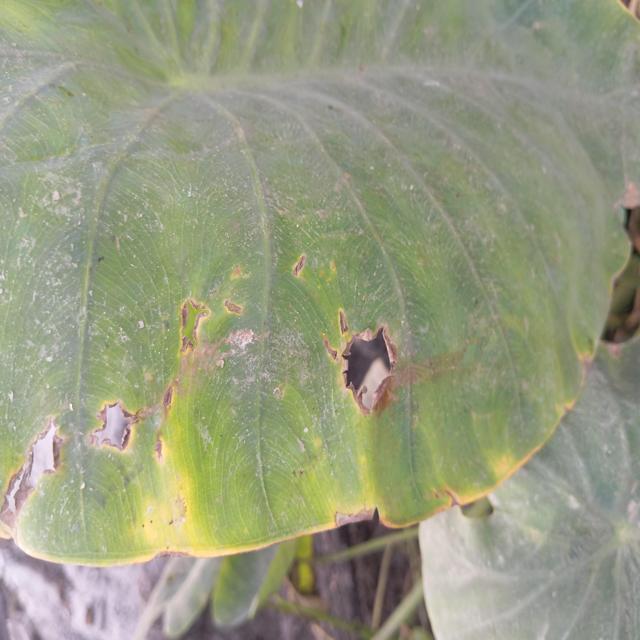
Label: Early_Blight